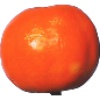
Label: clementine